Cingpu metro station

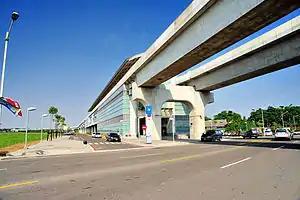
Cingpu station Building

Cingpu is a station on the Red line of Kaohsiung MRT in Ciaotou District, Kaohsiung City, Taiwan.